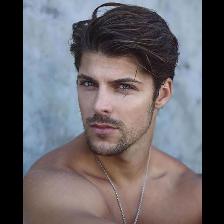
Label: Human